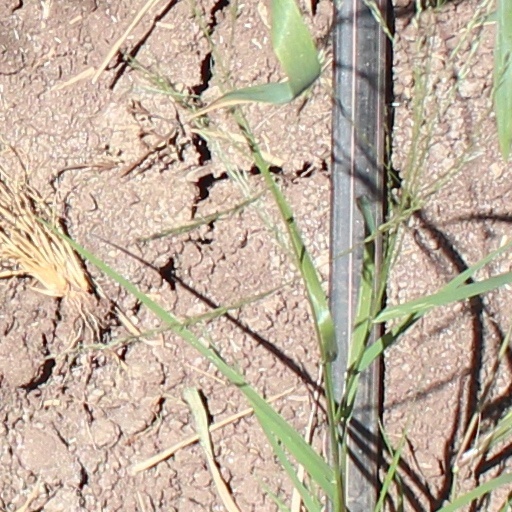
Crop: wheat